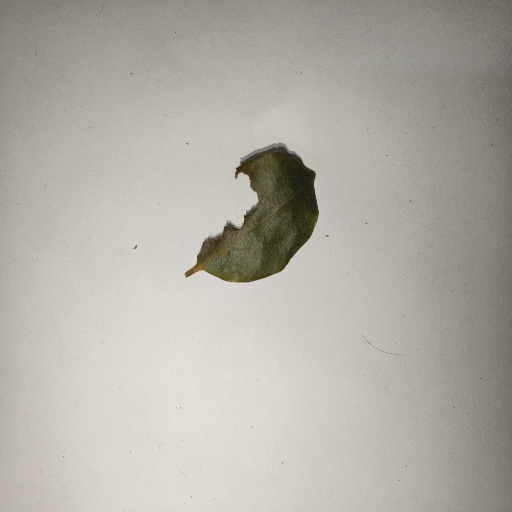
Species: Camphor
Leaf condition: Shot Hole